Foreign policy of the Ronald Reagan administration

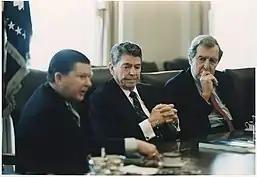
Reagan receives the Tower Commission report on the Iran-Contra affair in the Cabinet Room at the White House in February 1987

When the Iran–Iraq War broke out following the Iranian Islamic revolution of 1979, the United States initially remained neutral in the conflict. However, as the war intensified, the Reagan administration would covertly intervene to maintain a balance of power, supporting both nations at various times. The U.S. mainly sided with Iraq, believing that Iranian leader Ayatollah Khomeini threatened regional stability more than Iraqi President Saddam Hussein. U.S. officials feared that an Iranian victory would embolden Islamic fundamentalists in the Arab states, perhaps leading to the overthrow of secular governments—and damage to Western corporate interests—in Saudi Arabia, Jordan, and Kuwait. After initial Iraqi Armed Forces victories were reversed and an Iranian victory appeared possible in 1982, the American government initiated Operation Staunch to attempt to cut off the Iranian regime's access to weapons (notwithstanding their later shipment of weapons to Iran in the Iran–Contra affair). The U.S. provided intelligence information and financial assistance to the Iraqi military regime.